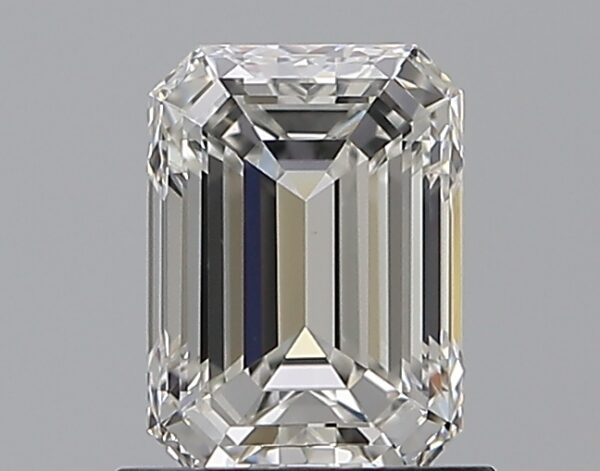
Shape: emerald
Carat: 1.02
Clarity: VVS2
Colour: G
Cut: EX
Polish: EX
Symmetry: EX
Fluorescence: F
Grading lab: GIA
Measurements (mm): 6.72 x 4.85 x 3.18